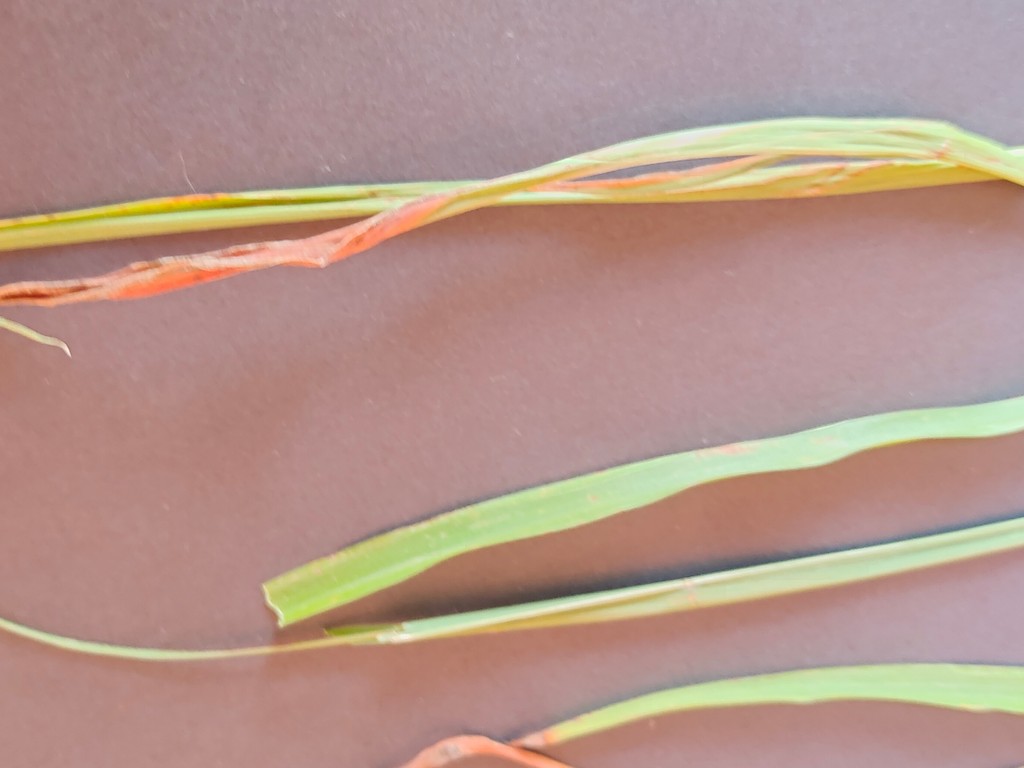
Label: Unhealthy